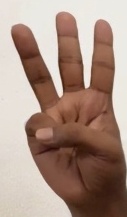
ASL sign: 6